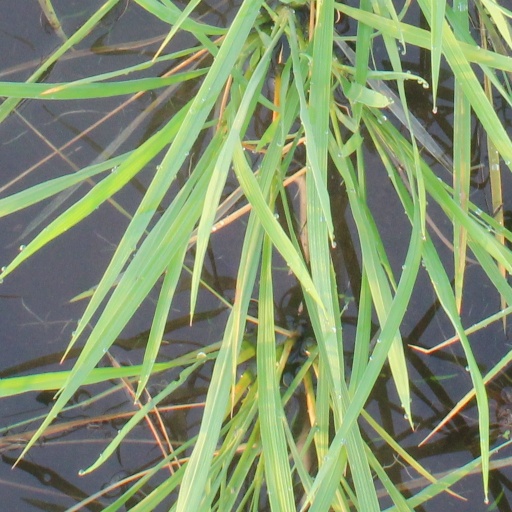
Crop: rice